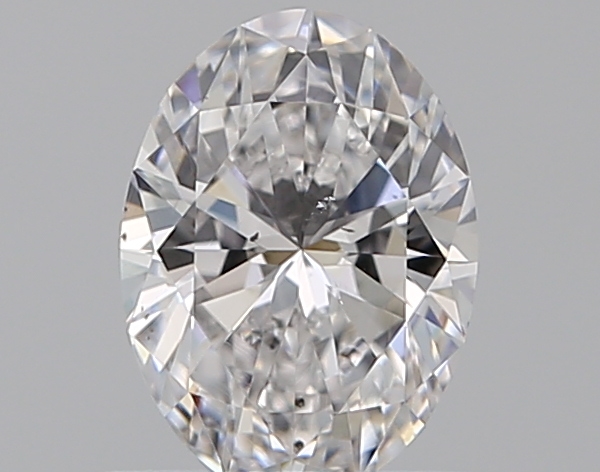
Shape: oval
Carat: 0.72
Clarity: SI1
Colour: E
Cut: EX
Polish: EX
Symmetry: EX
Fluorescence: F
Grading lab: GIA
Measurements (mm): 6.95 x 5.07 x 3.19